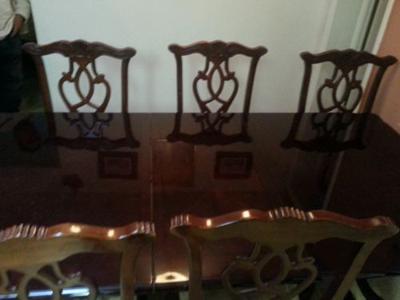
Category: table